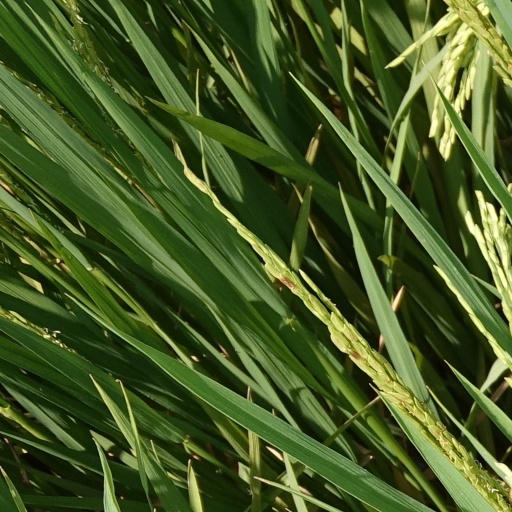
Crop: rice